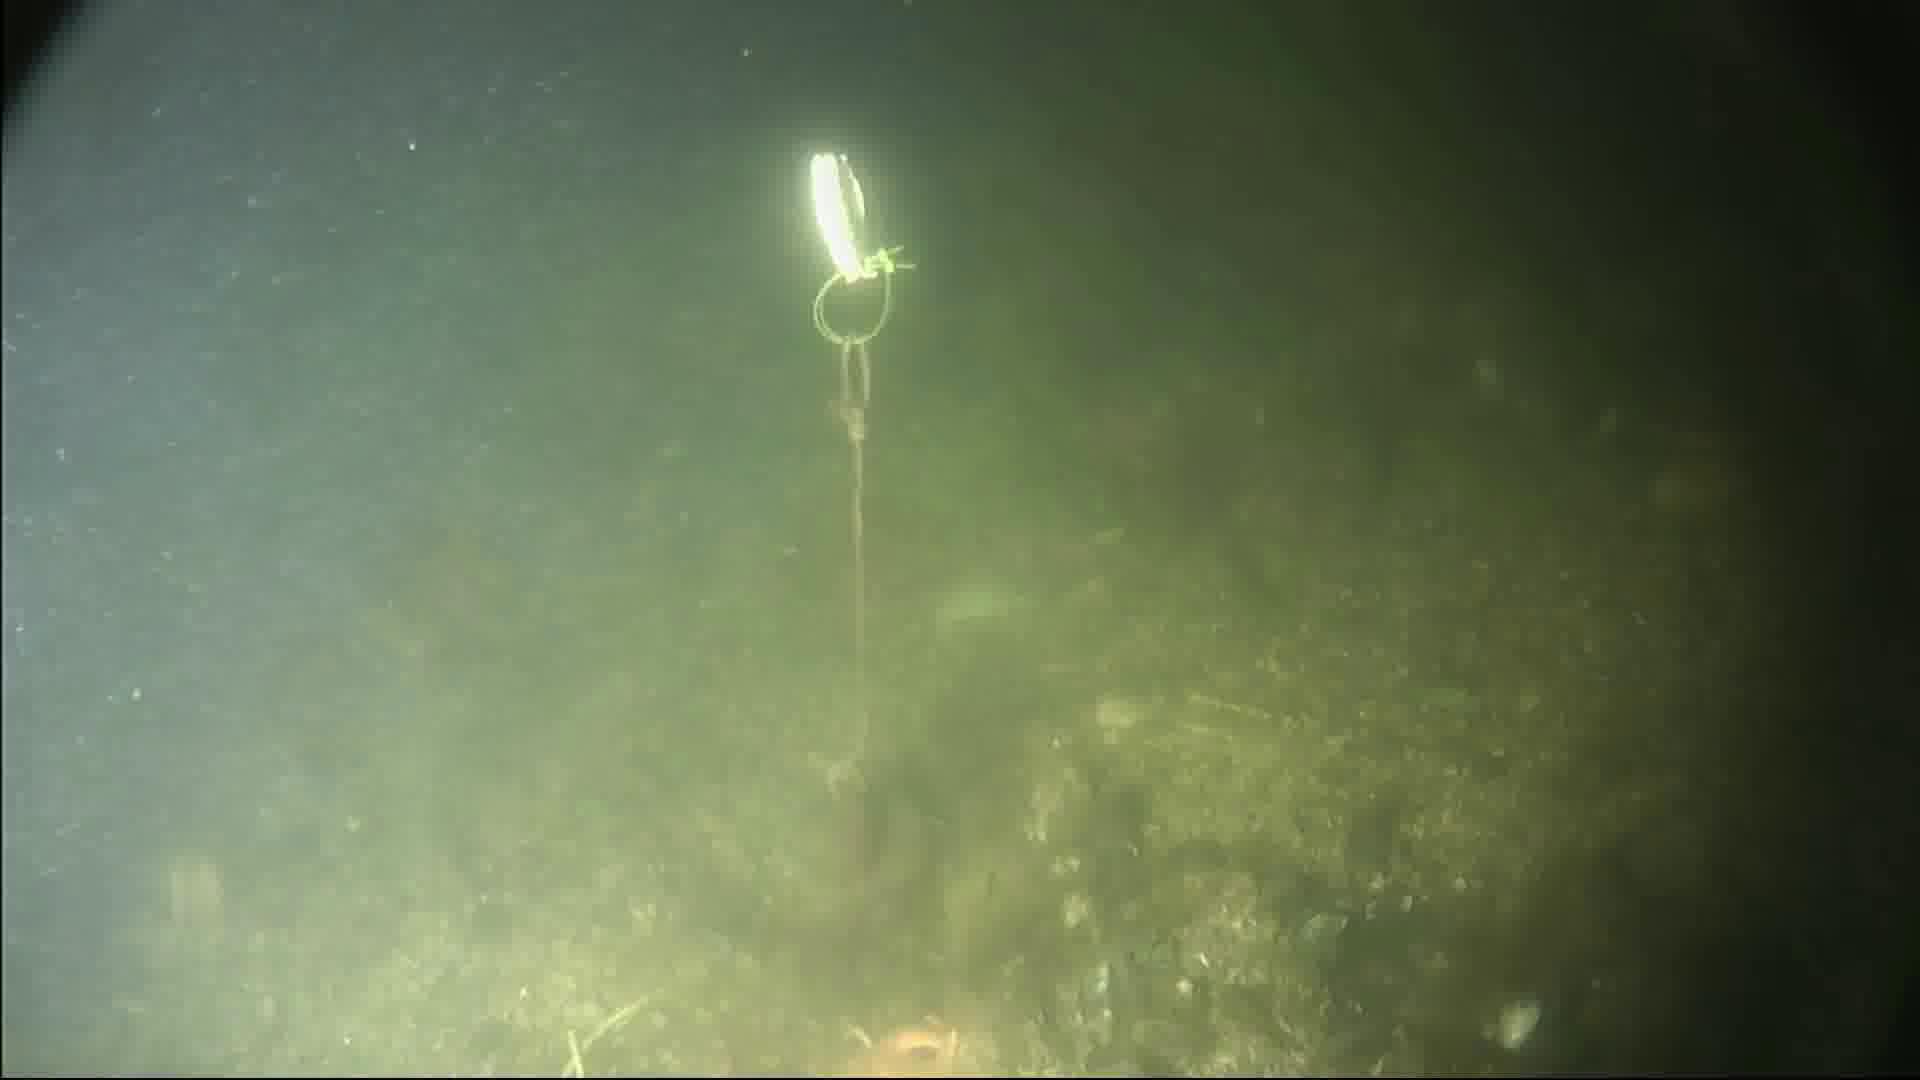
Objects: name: starfish
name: crab